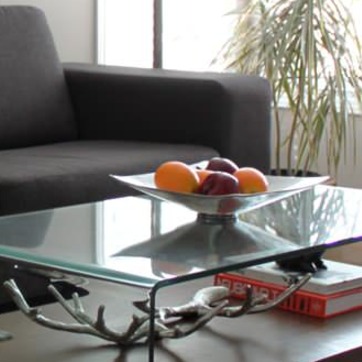
Material: food